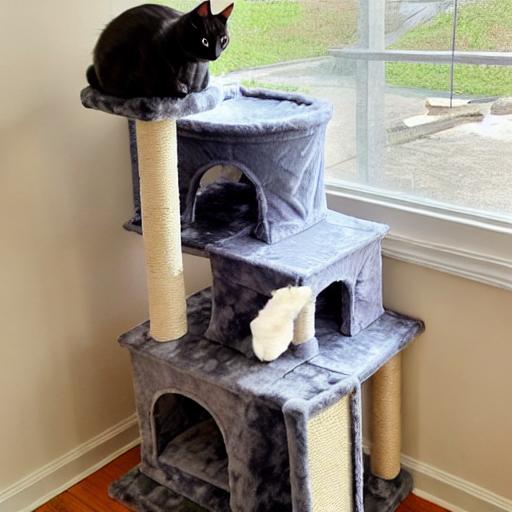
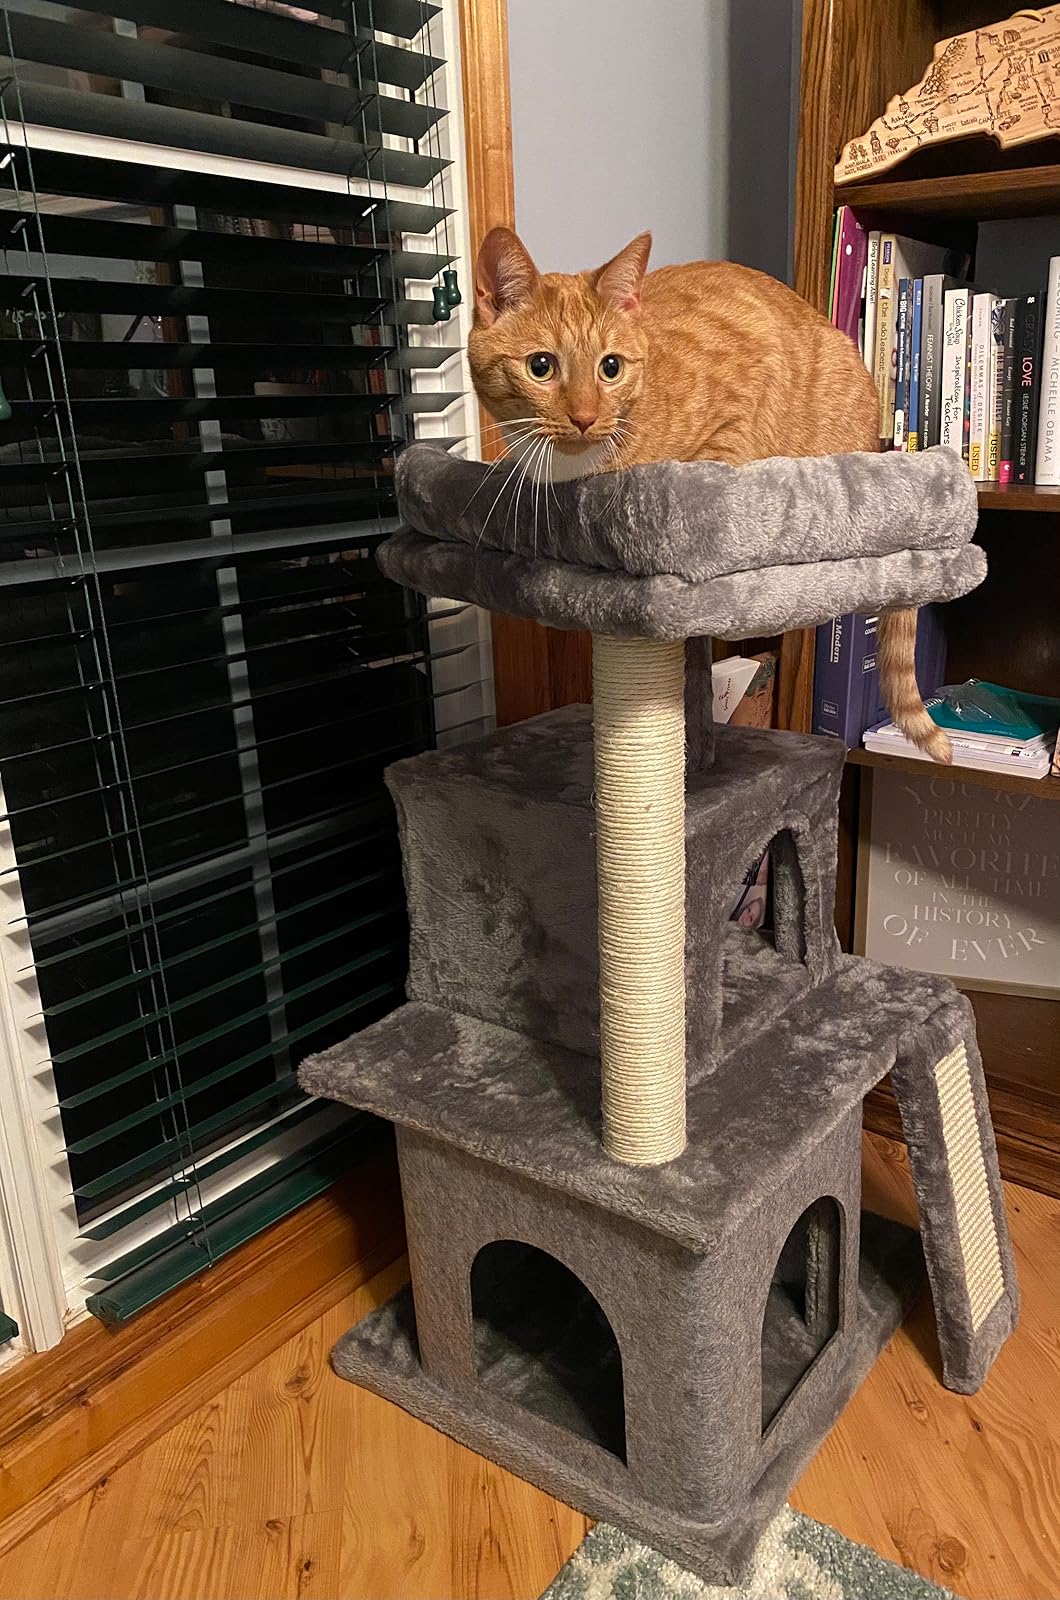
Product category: items_cat tree
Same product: no